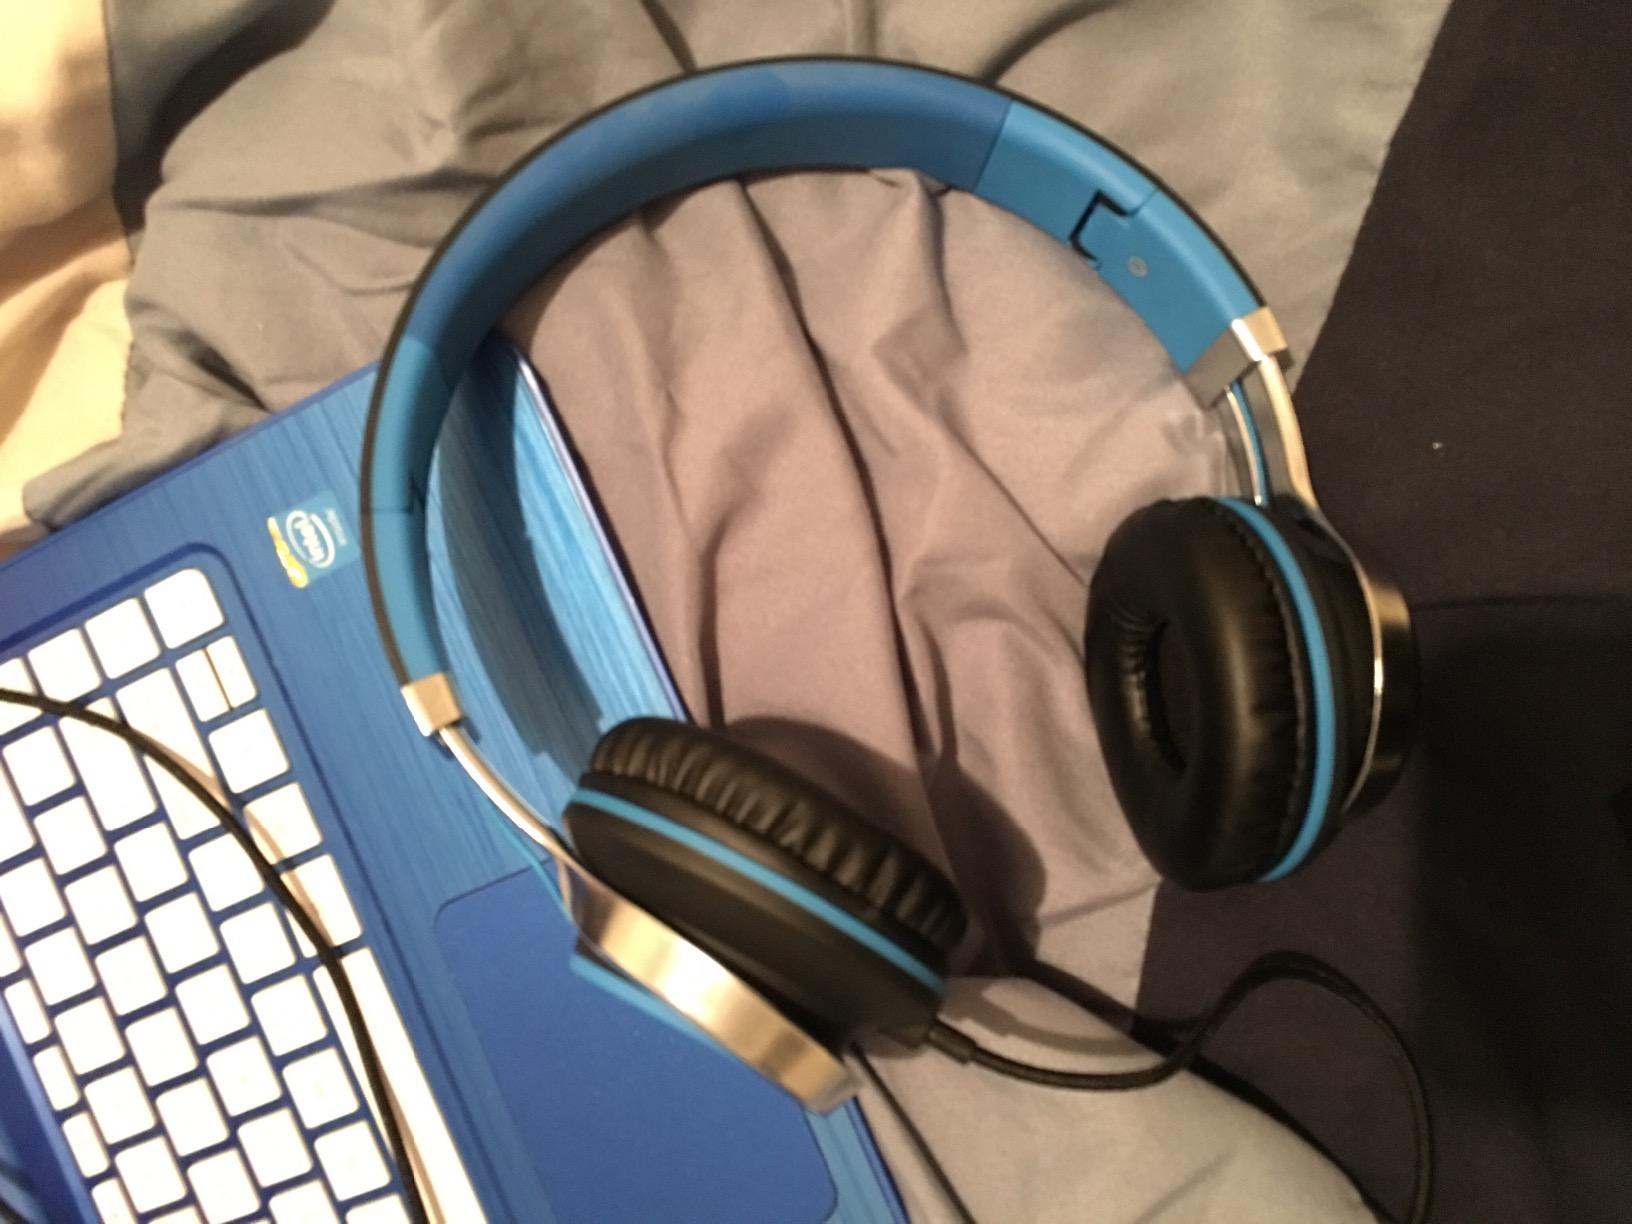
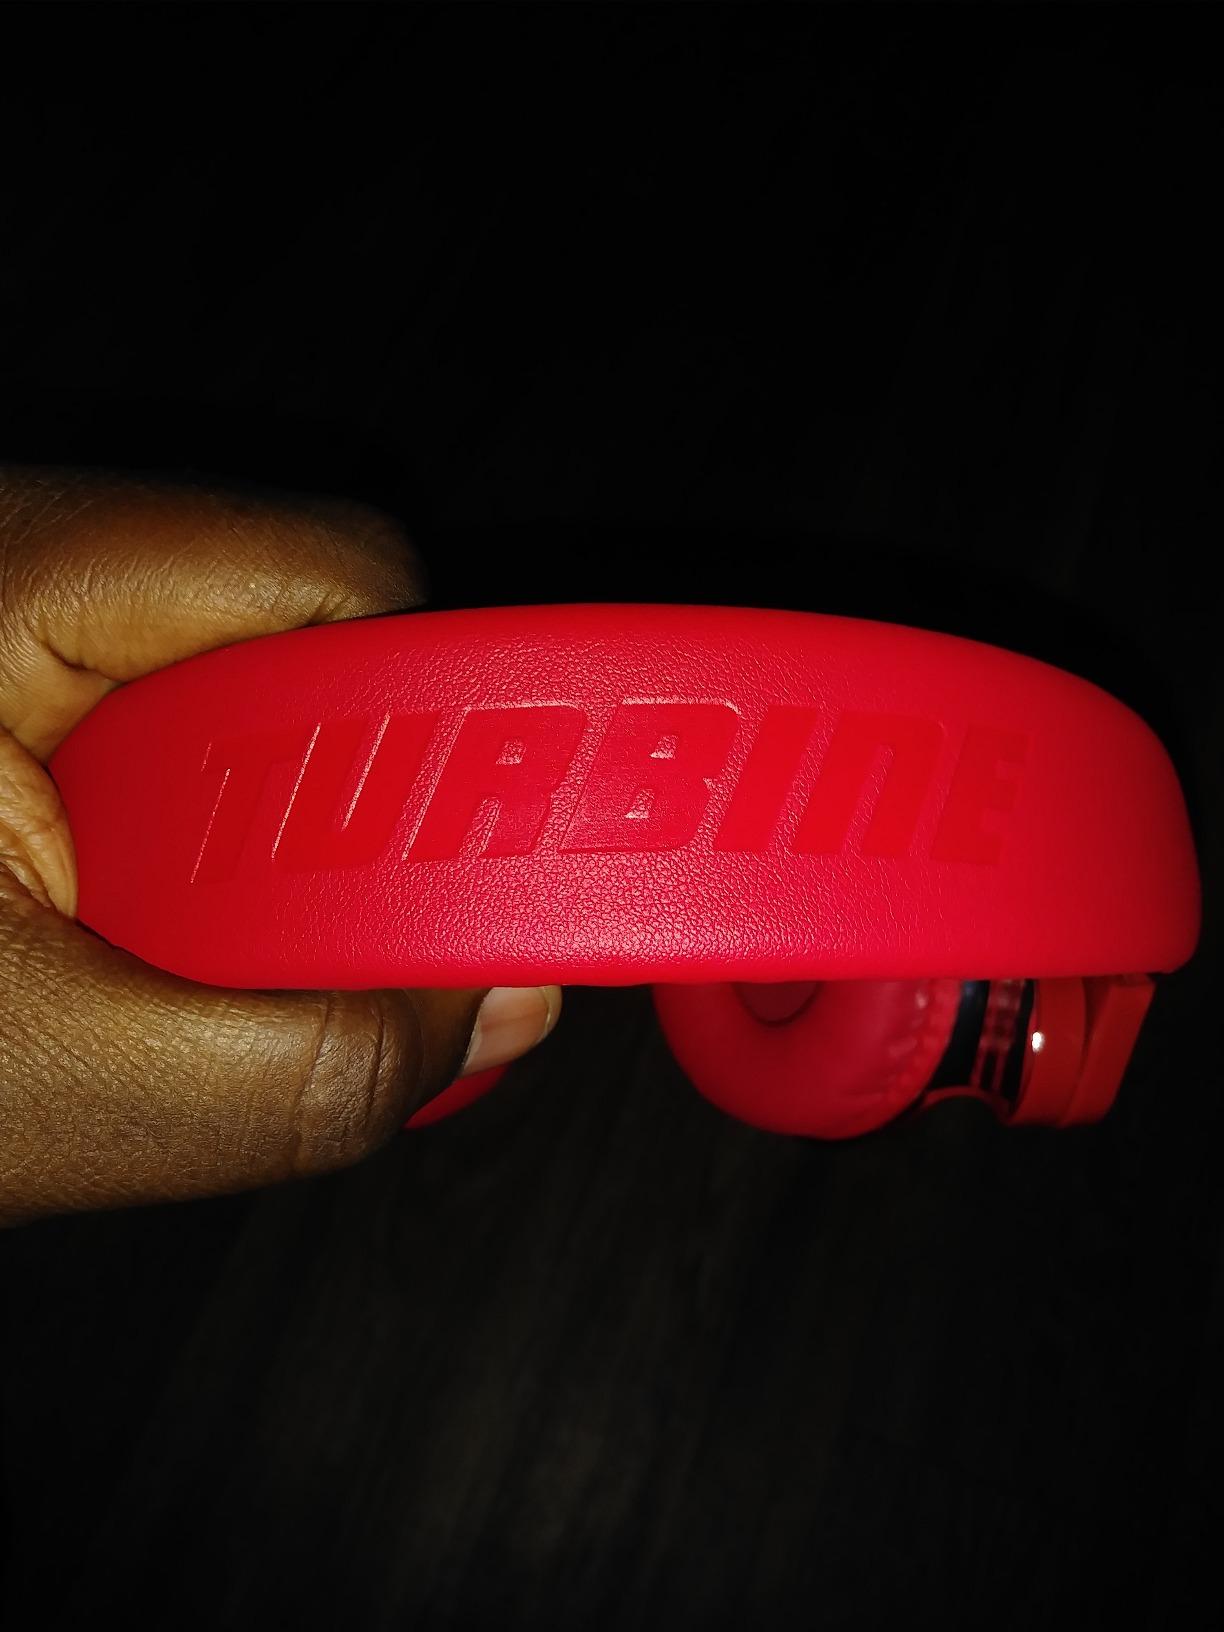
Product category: headphones
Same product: no